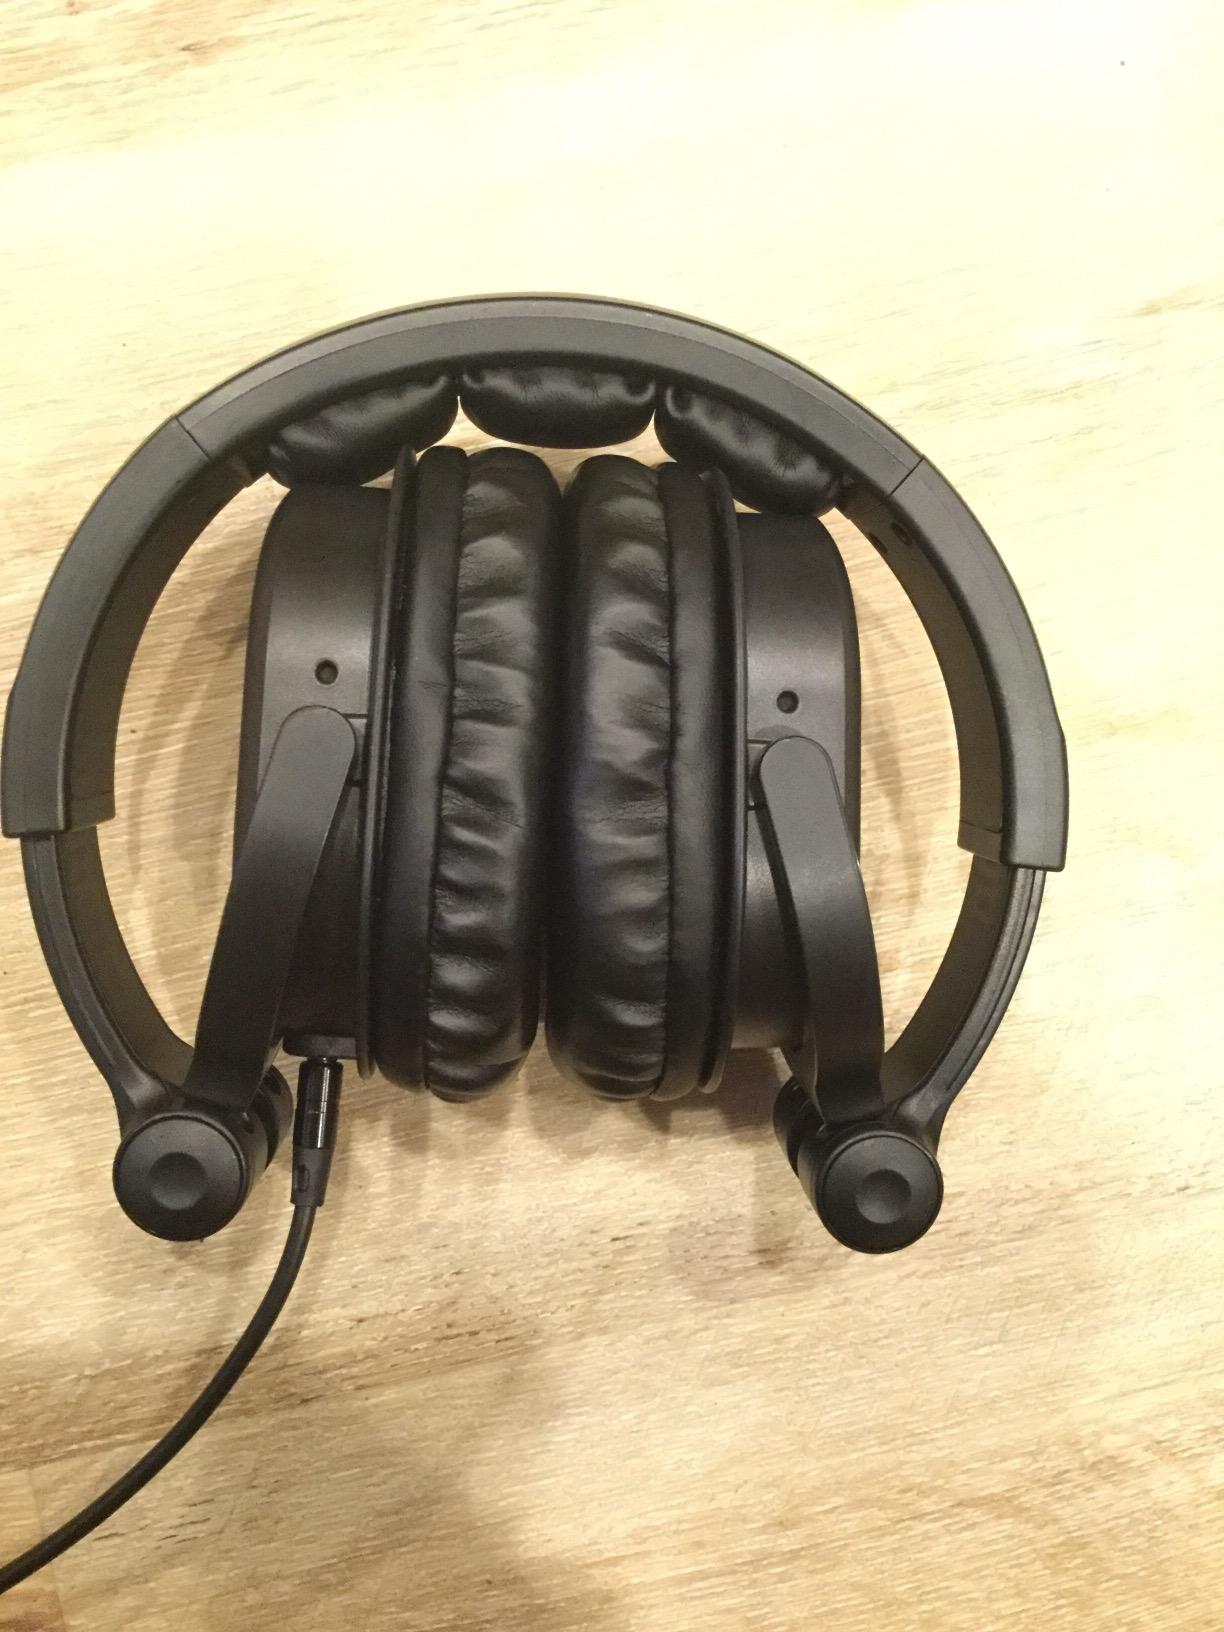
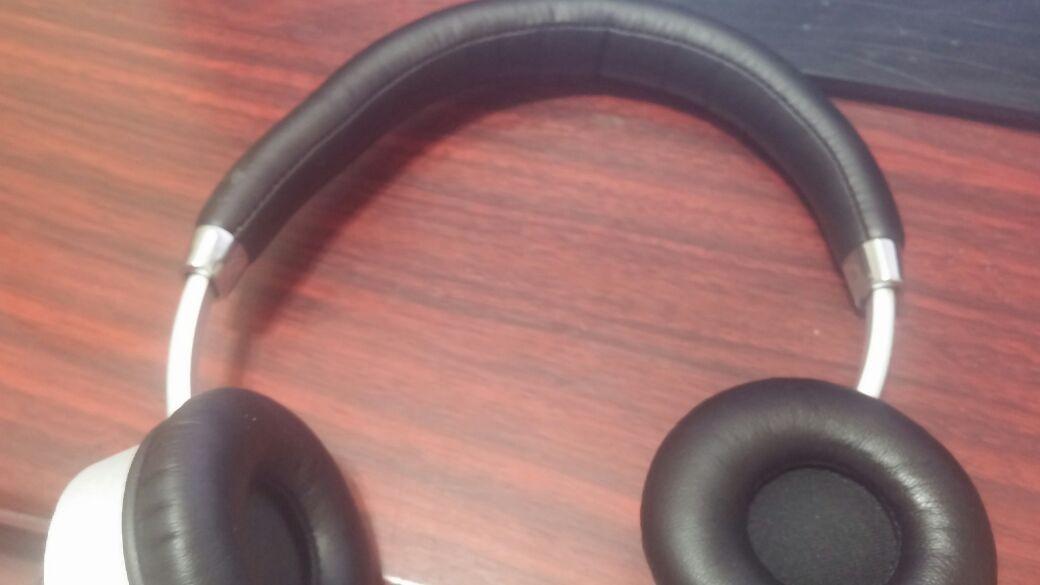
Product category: headphones
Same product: no